Surat Municipal Institute of Medical Education and Research

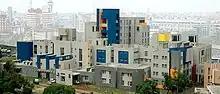
Photographed in 2014

Surat Municipal Institute of Medical Education and Research (SMIMER) is a medical college and teaching hospital in Surat, Gujarat, India, which is the fourth-fastest-growing city in the world. It was established in 2000 and has been affiliated to the Veer Narmad South Gujarat University. The institute is spread over a floor area of for the medical college, and for the hospital section. It was developed with a total expenditure of Rs. 484.29 million by the Surat Municipal Corporation.